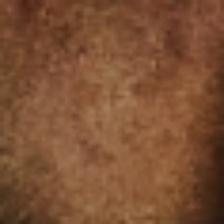
Label: faces